Wolfgang Georgsdorf

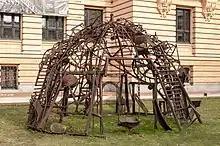
The "Kuppel"

In 2018 he presented a further development of "Smeller 2.0" and Osmodrama at Martin Gropius Bau Berlin for the exhibition "Welt ohne Außen" ("World with No Outside") by Berliner Festspiele curated by Tino Sehgal and Thomas Oberender. In this exhibition with the subtitle "Immersive Spaces since the 1960s," alongside artists such as Doug Wheeler, Larry Bell, Lucio Fontana, Carsten Höller, Dominique Gonzalez-Foerster, Cyprien Gaillard, Tino Sehgal, Isabell Lewis, Nony de la Peña, Jeppe Hein, Georgsdorf premiered his Synosmy (an Osmodrama composition of scent sequences) "Quarter Autocomplete – Evolution in 12 Minutes". The piece was performed about 30 times per day over eight weeks. During that time he collaborated with scientists of the University Hospital Berlin Charité, University Hospital TU Dresden (Interdisciplinary Center for Smell and Taste), and a private Berlin clinic to conduct an evidence-based study on Osmodrama as a curative technology.